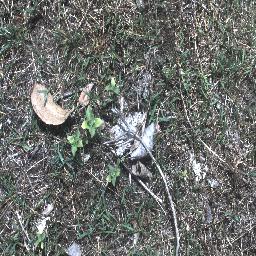
Label: negative